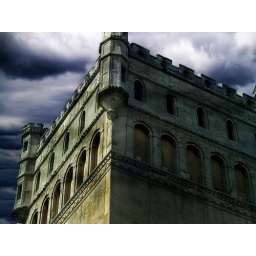
I was surprised to find this castle tower (after I got lost for 20 minutes) next to a bridge in Riverside.